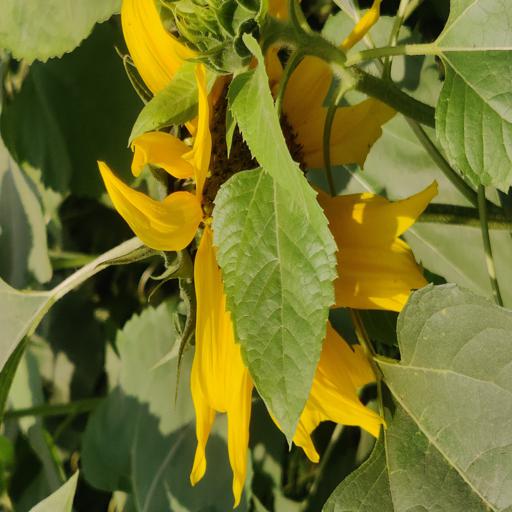
Label: Fresh_leaf